Chromosome 10

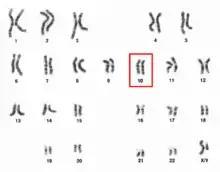
Chromosome 10 pair in human male karyogram.

Chromosome 10 is one of the 23 pairs of chromosomes in humans. People normally have two copies of this chromosome. Chromosome 10 spans about 134 million base pairs (the building material of DNA) and represents between 4 and 4.5 percent of the total DNA in cells.